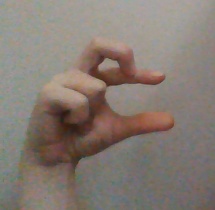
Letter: thal